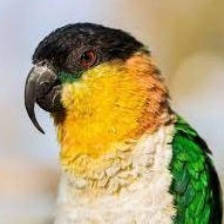
Species: BLACK HEADED CAIQUE
Scientific name: PIONITES MELANOCEPHALUS